First FM

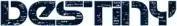
Logo used from 2014-2017

The station launched as "Destiny 105" on 14 February 2014, taking the place of the previously licensed station OX105 which had been found in breach by Ofcom for failing to provide the licensed service. The 105.1 FM Oxford license is held by OX4 FM Community Interest Company. Following the collapse of previous station OX105 in 2013, the 105.1 service was transferred to a new management team of experienced broadcasters who then faced the challenge of acquiring and building new studios at short notice.